Manning Wardle

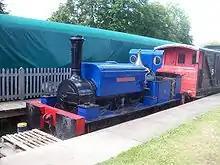
1877 Manning Wardle 0-6-0ST "Sharpthorn" at Horsted Keynes on the Bluebell Railway

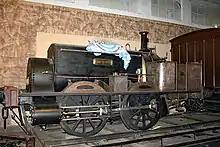
No 1 "La Porteña", first steam loco in Argentina

The city of Leeds was one of the earliest centres of locomotive building; Matthew Murray built the first commercially successful steam locomotive, "Salamanca", in Holbeck, Leeds, in 1812. By 1856, a number of manufacturers had sprung up in the city, including Kitson and Company, and E. B. Wilson and Company, later The Railway Foundry after 1848.